American Paint Horse

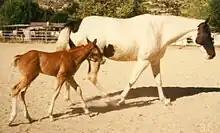
Solid Paint-bred foal. Sire was a sorrel and white tobiano, dam is a black and white tovero. Foal is a solid Chestnut.

Solid colored offspring of two registered Paint parents, called "Solid Paint-Breds" or "Breeding Stock Paints," are also eligible for registration, with certain restrictions. They are able to participate in some recognized Paint breed shows, and there are alternative programs offered, and many incentive programs within the registry are available to Solid Paint-bred horses. If a solid-colored horse is bred to a regular registry Paint horse, it is possible to produce a spotted foal. In some cases, such as the recessive sabino patterns, described below, even a solid colored horse may still carry genes for color. However, in the case of the dominant tobiano pattern, a Breeding Stock Paint will not carry these color genes, though it may retain other desirable traits.